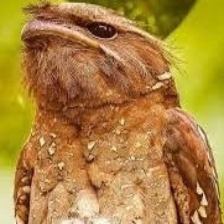
Species: TAWNY FROGMOUTH
Scientific name: PODARGUS STRIGOIDES